Calleville

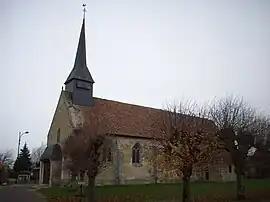
The church in Calleville

Calleville is a commune in the Eure department in northern France.